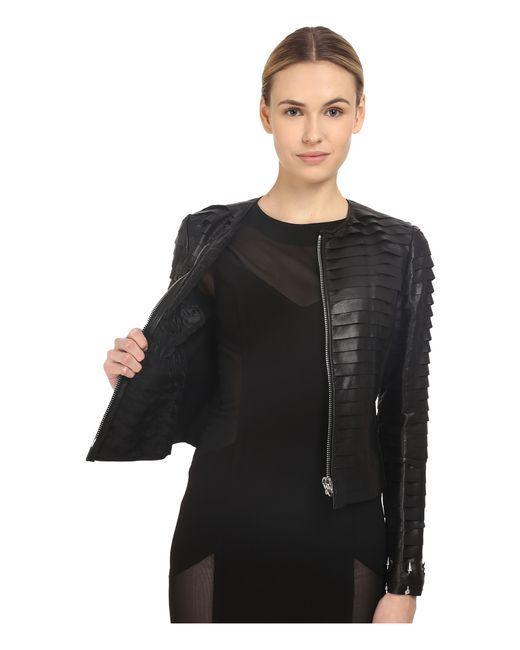
Schwarze elegante modische Jacke mit Reißverschluss